Answer in natural language. Consider the 3D positions of the objects in the scene and not just the 2D positions in the image. Is the centerpoint of  white color dining table (highlighted by a blue box) at a higher height than metal-framed black chair (highlighted by a green box)? Choose between the following options: yes or no
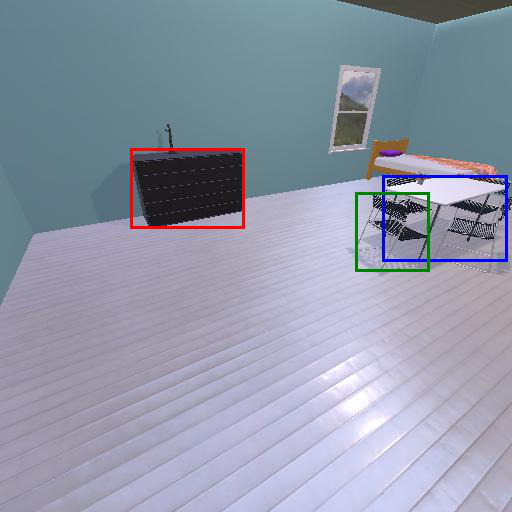
<answer>no</answer>